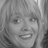
Emotion: happy